Festival of Mountain and Plain

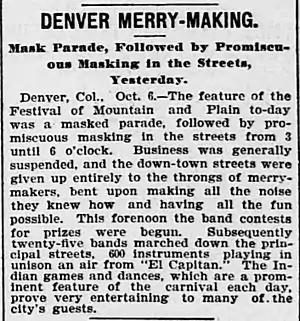
Clipping from the "Kansas City Journal" October 7, 1897

The Festival of Mountain and Plain was an annual celebration of pioneer days in the Old West held in early October in Denver from 1895 to 1899, and in 1901 with a final attempt at revival in 1912. Organized by The Mountain and Plain Festival Association, the event featured a parade and rodeo. It continued until at least 1902. It was a regional celebration and drew pioneers from throughout the West, many of whom had participated in the events celebrated.